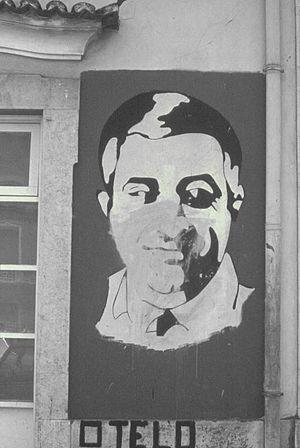
Otelo Nuno Romão Saraiva de Carvalho est un ancien militaire portugais et un des stratèges de la révolution des Œillets.
L'histoire du Portugal au sens strict ne commence qu'au XIIᵉ siècle avec la naissance des premiers états portugais : les comtés de Portucale et de Coimbra au temps d'Henri de Bourgogne, mais au sens large, elle comprend le passé de l'actuel territoire portugais et de l'Ouest de la péninsule Ibérique depuis la préhistoire. Si les fortes identités culturelles des Basques méridionaux, de la majeure partie des Catalans et des Galiciens ne les ont pas empêchés de rejoindre le royaume de Castille pour former l'Espagne moderne, le Sud-Ouest de la péninsule ibérique en revanche, a formé une autre unité politique, délimitée par la plus ancienne frontière d'Europe. La vocation maritime du pays portugais s'est affirmée malgré un littoral peu propice à la grande navigation et une situation géographique qui l'éloigne, encore aujourd'hui, des grands axes européens.